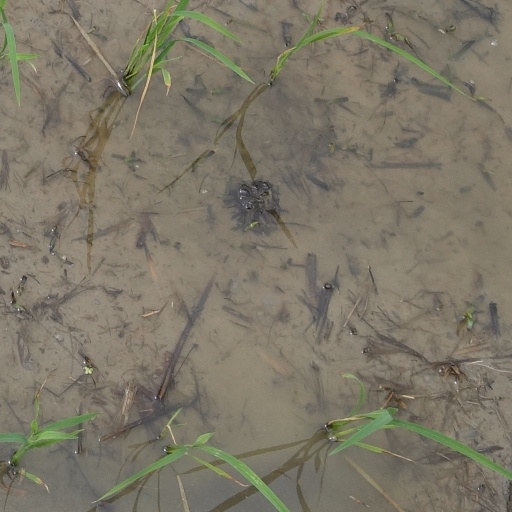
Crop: rice